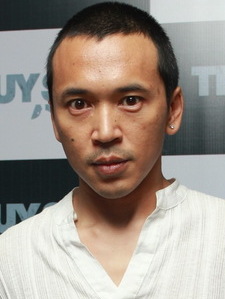
วิชช์ เกาไศยนันท์

ไฟล์:Wych Kaosayananda (cropped).jpg|thumb|250px
วิชช์ เกาไศยนันท์ (; เกิด พ.ศ. 2517) ผู้กำกับภาพยนตร์ชาวไทยคนแรก ที่ได้ไปกำกับภาพยนตร์ฮอลลีวู้ด โดยใช้นามแฝงว่า "Kaos"
วิชช์ มีผลงานกำกับภาพยนตร์เรื่องแรก คือเรื่อง "ฟ้า (ภาพยนตร์ไทย)|ฟ้า" เมื่อ พ.ศ. 2541 ขณะอายุเพียง 24 ปี เป็นภาพยนตร์แอ๊คชั่น มีนักแสดงนำประกอบด้วยฉัตรชัย เปล่งพานิช ดอน ธีระธาดา จอนนี่ แอนโฟเน่ สุนิสา เจทท์
วิชช์ ได้นำเสนอโครงการสร้างภาพยนตร์ ต่อคริส ลี ผู้อำนวยการสร้างภาพยนตร์เรื่อง "Philadelphia, Jerry Maguire" และ "As Good as It Gets" ของบริษัท โคลัมเบีย/ไทรสตาร์ พิคเจอร์ ซึ่งลาออกมารับงาน ผู้อำนวยการสร้างอิสระ คริส ลี ประทับใจงานกำกับเรื่อง "ฟ้า" ซึ่งใช้งบประมาณการสร้างเพียง 550,000 ดอลลาร์สหรัฐ (ประมาณ 22 ล้านบาท ซึ่งนับว่าน้อยมาก สำหรับภาพยนตร์แอ๊คชั่น)
คริส ลี เลือกวิชช์ ให้กำกับภาพยนตร์แอ๊คชั่นเรื่อง "Ballistic: Ecks vs. Sever" (ใช้ชื่อไทยว่า ฟ้ามหาประลัย) เมื่อ พ.ศ. 2544 นำแสดงโดย อันโตเนียว บันเดรัส|แอนโตนิโอ แบนเดอร์รัส และลูซี่ หลิว ถ่ายทำที่แวนคูเวอร์ แคนาดา ด้วยงบประมาณสร้าง 70 ล้านดอลลาร์สหรัฐ โดยก่อนหน้าที่ภาพยนตร์จะออกฉาย ผู้ผลิตได้จัดจำหน่ายเกม ที่สร้างจากเนื้อเรื่องฉบับร่าง สำหรับเล่นบนเครื่องเกมบอยแอ็ดวานซ์ เกมนี้ได้รับคำชื่นชมในหมู่นักเล่นเกมเป็นอย่างมาก แต่ตัวภาพยนตร์เมื่อเข้าฉายแล้ว ได้รับการโหวตให้เป็นภาพยนตร์ที่น่าผิดหวังตลอดกาลเป็นอันดับหนึ่ง Rotten Tomatoes: Worst of the Worst archived at Wayback Machine
==อ้างอิง==
==แหล่งข้อมูลอื่น==
* รายละเอียด ภาพยนตร์ Ballistic: Ecks vs. Sever
หมวดหมู่:ผู้กำกับภาพยนตร์ชาวไทย
หมวดหมู่:บุคคลที่ยังมีชีวิตอยู่
หมวดหมู่:ชาวไทยเชื้อสายอเมริกัน